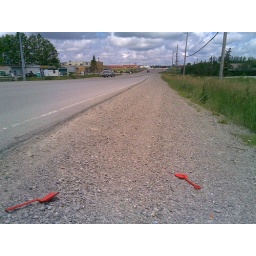
Except there's no cute girls in bikinis.